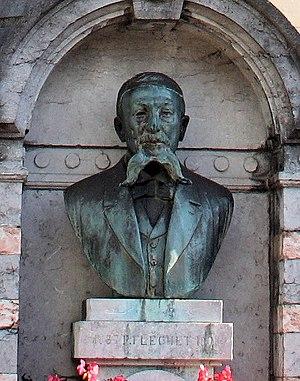
Ferdinand Fléchet né à Warsage le 26 février 1842, décédé 's Gravenvoeren le 9 novembre 1915, est un militant wallon et un homme politique belge.